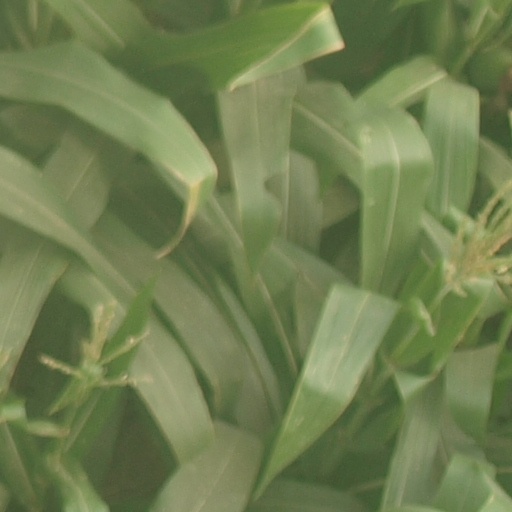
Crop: maize; corn